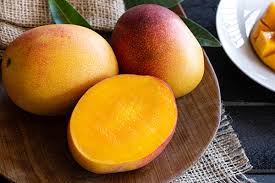
Label: Mango